Solano County Library

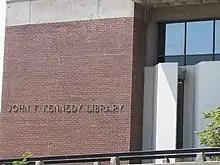
John F. Kennedy Library in Vallejo is a branch of the Solano County Library.

Solano County Library is the public library for Solano County, California, United States, including the cities of Dixon, Fairfield, Rio Vista, Suisun City, Vacaville, and Vallejo. The library consists of nine branch locations, the Solano County Law Library, and the Solano County Library Adult Literacy Program. The city of Benicia operates its own independent public library. It is a partner of the Solano Partner Libraries & St. Helena (SPLASH) Consortium.